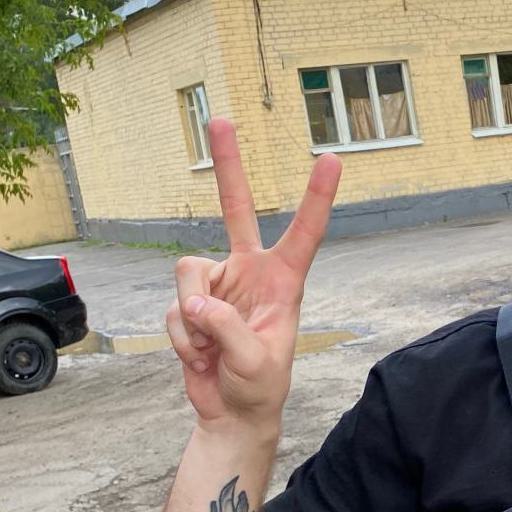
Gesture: peace